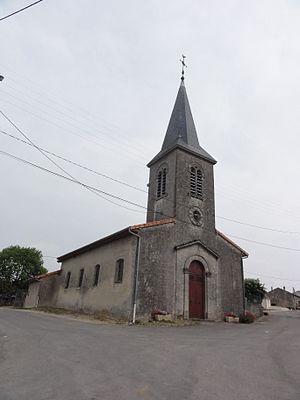
Brocourt-en-Argonne (Meuse) église
Brocourt-en-Argonne est une commune française située dans le département de la Meuse en région Grand Est. Elle a été rattachée, en même temps que la commune de Brabant-en-Argonne à la commune de Récicourt le 1ᵉʳ janvier 1973 puis elles en ont ensemble été détachées en 2003.